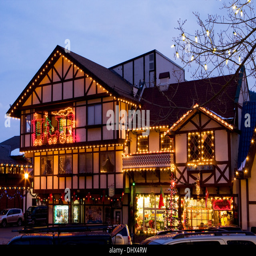
the town decorated in christmas lights for the holiday season